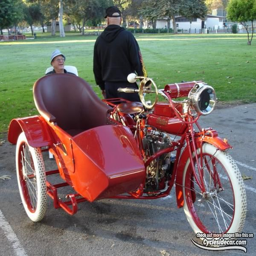
cycle sidecar - photo gallery : images